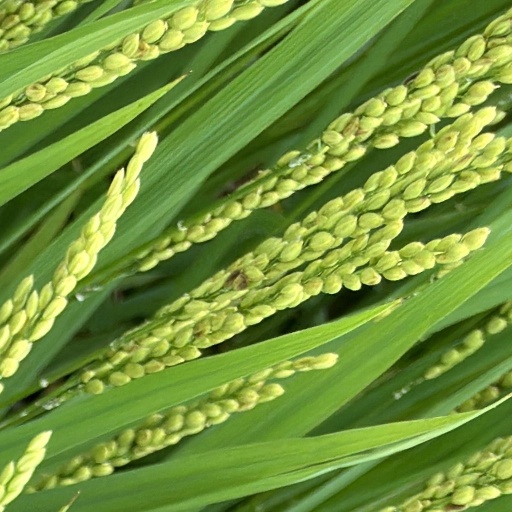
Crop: rice